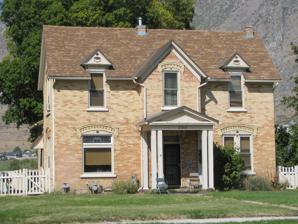
Building: James P. and Lydia Strang House
Country: United States of America
Year built: 1895
Historic house in Utah, United States United States historic place James P. and Lydia Strang House U.S. National Register of Historic Places 293 E 400 N Show map of Utah Show map of the United States Location 293 E 400 N, Springville, Utah Coordinates 40°10′23″N 111°36′15″W / 40.17306°N 111.60417°W / 40.17306; -111.60417 Area 0.3 acres (0.12 ha) Built 1895 Architectural style Late Victorian MPS Springville MPS NRHP reference No. 97001579 Added to NRHP January 5, 1998 The James P. and Lydia Strang House , at 293 E 400 N in Springville, Utah , was built in 1895.  It was listed on the National Register of Historic Places in 1998. See also William and Ann Bringhurst House , NRHP-listed, nearby at 306 S. 200 W, which is incorrect address given in NRHP nomination form for the Strang House References